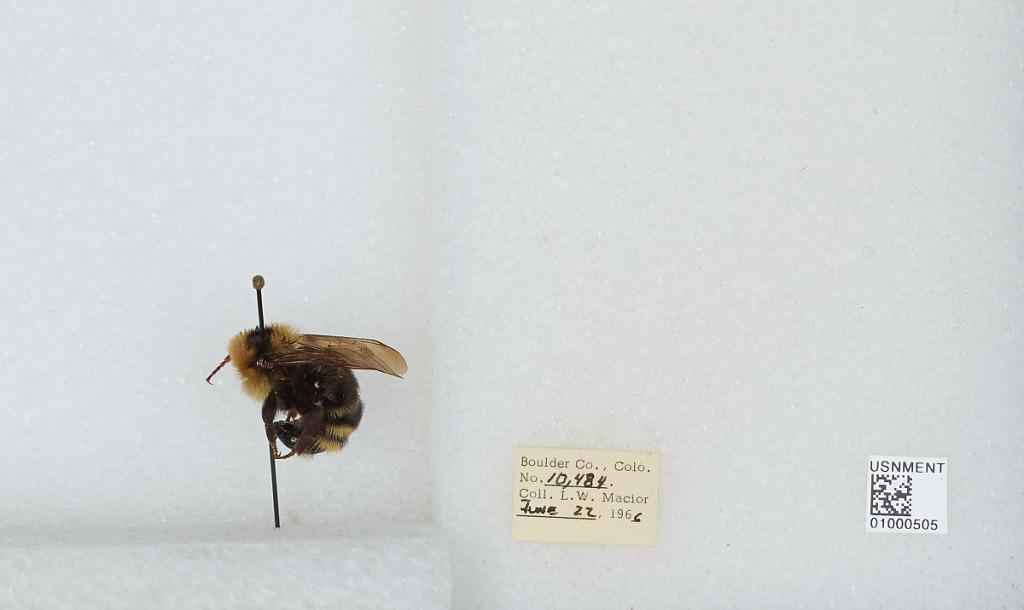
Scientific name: Bombus (Psithyrus) insularis (Smith)
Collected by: L. Macior
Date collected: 1966-6-22
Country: United States
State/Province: Colorado
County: Boulder
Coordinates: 40.015, -105.27